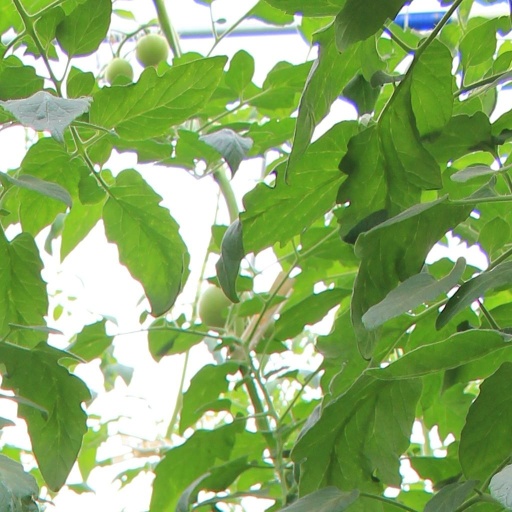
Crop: tomato